The East (2013 film)

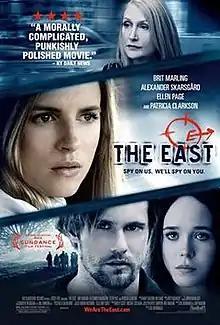
Theatrical release poster

The East is a 2013 thriller film directed by Zal Batmanglij and starring Brit Marling, Alexander Skarsgård, and Elliot Page. Writers Batmanglij and Marling spent two months in 2009 practicing freeganism and co-wrote a screenplay inspired by their experiences and drawing on thrillers from the 1970s. The American studio Fox Searchlight Pictures had bought rights to distribute Batmanglij's previous film "Sound of My Voice" and also collaborated with the director to produce "The East". With Ridley Scott as producer and Tony Scott as executive producer, Fox Searchlight contracted Scott Free Productions, headquartered in London, to produce the film. "The East" was filmed in two months in Shreveport, Louisiana at the end of 2011. The film premiered to strong reviews at the 2013 Sundance Film Festival on , 2013. It was released in theaters on , 2013.